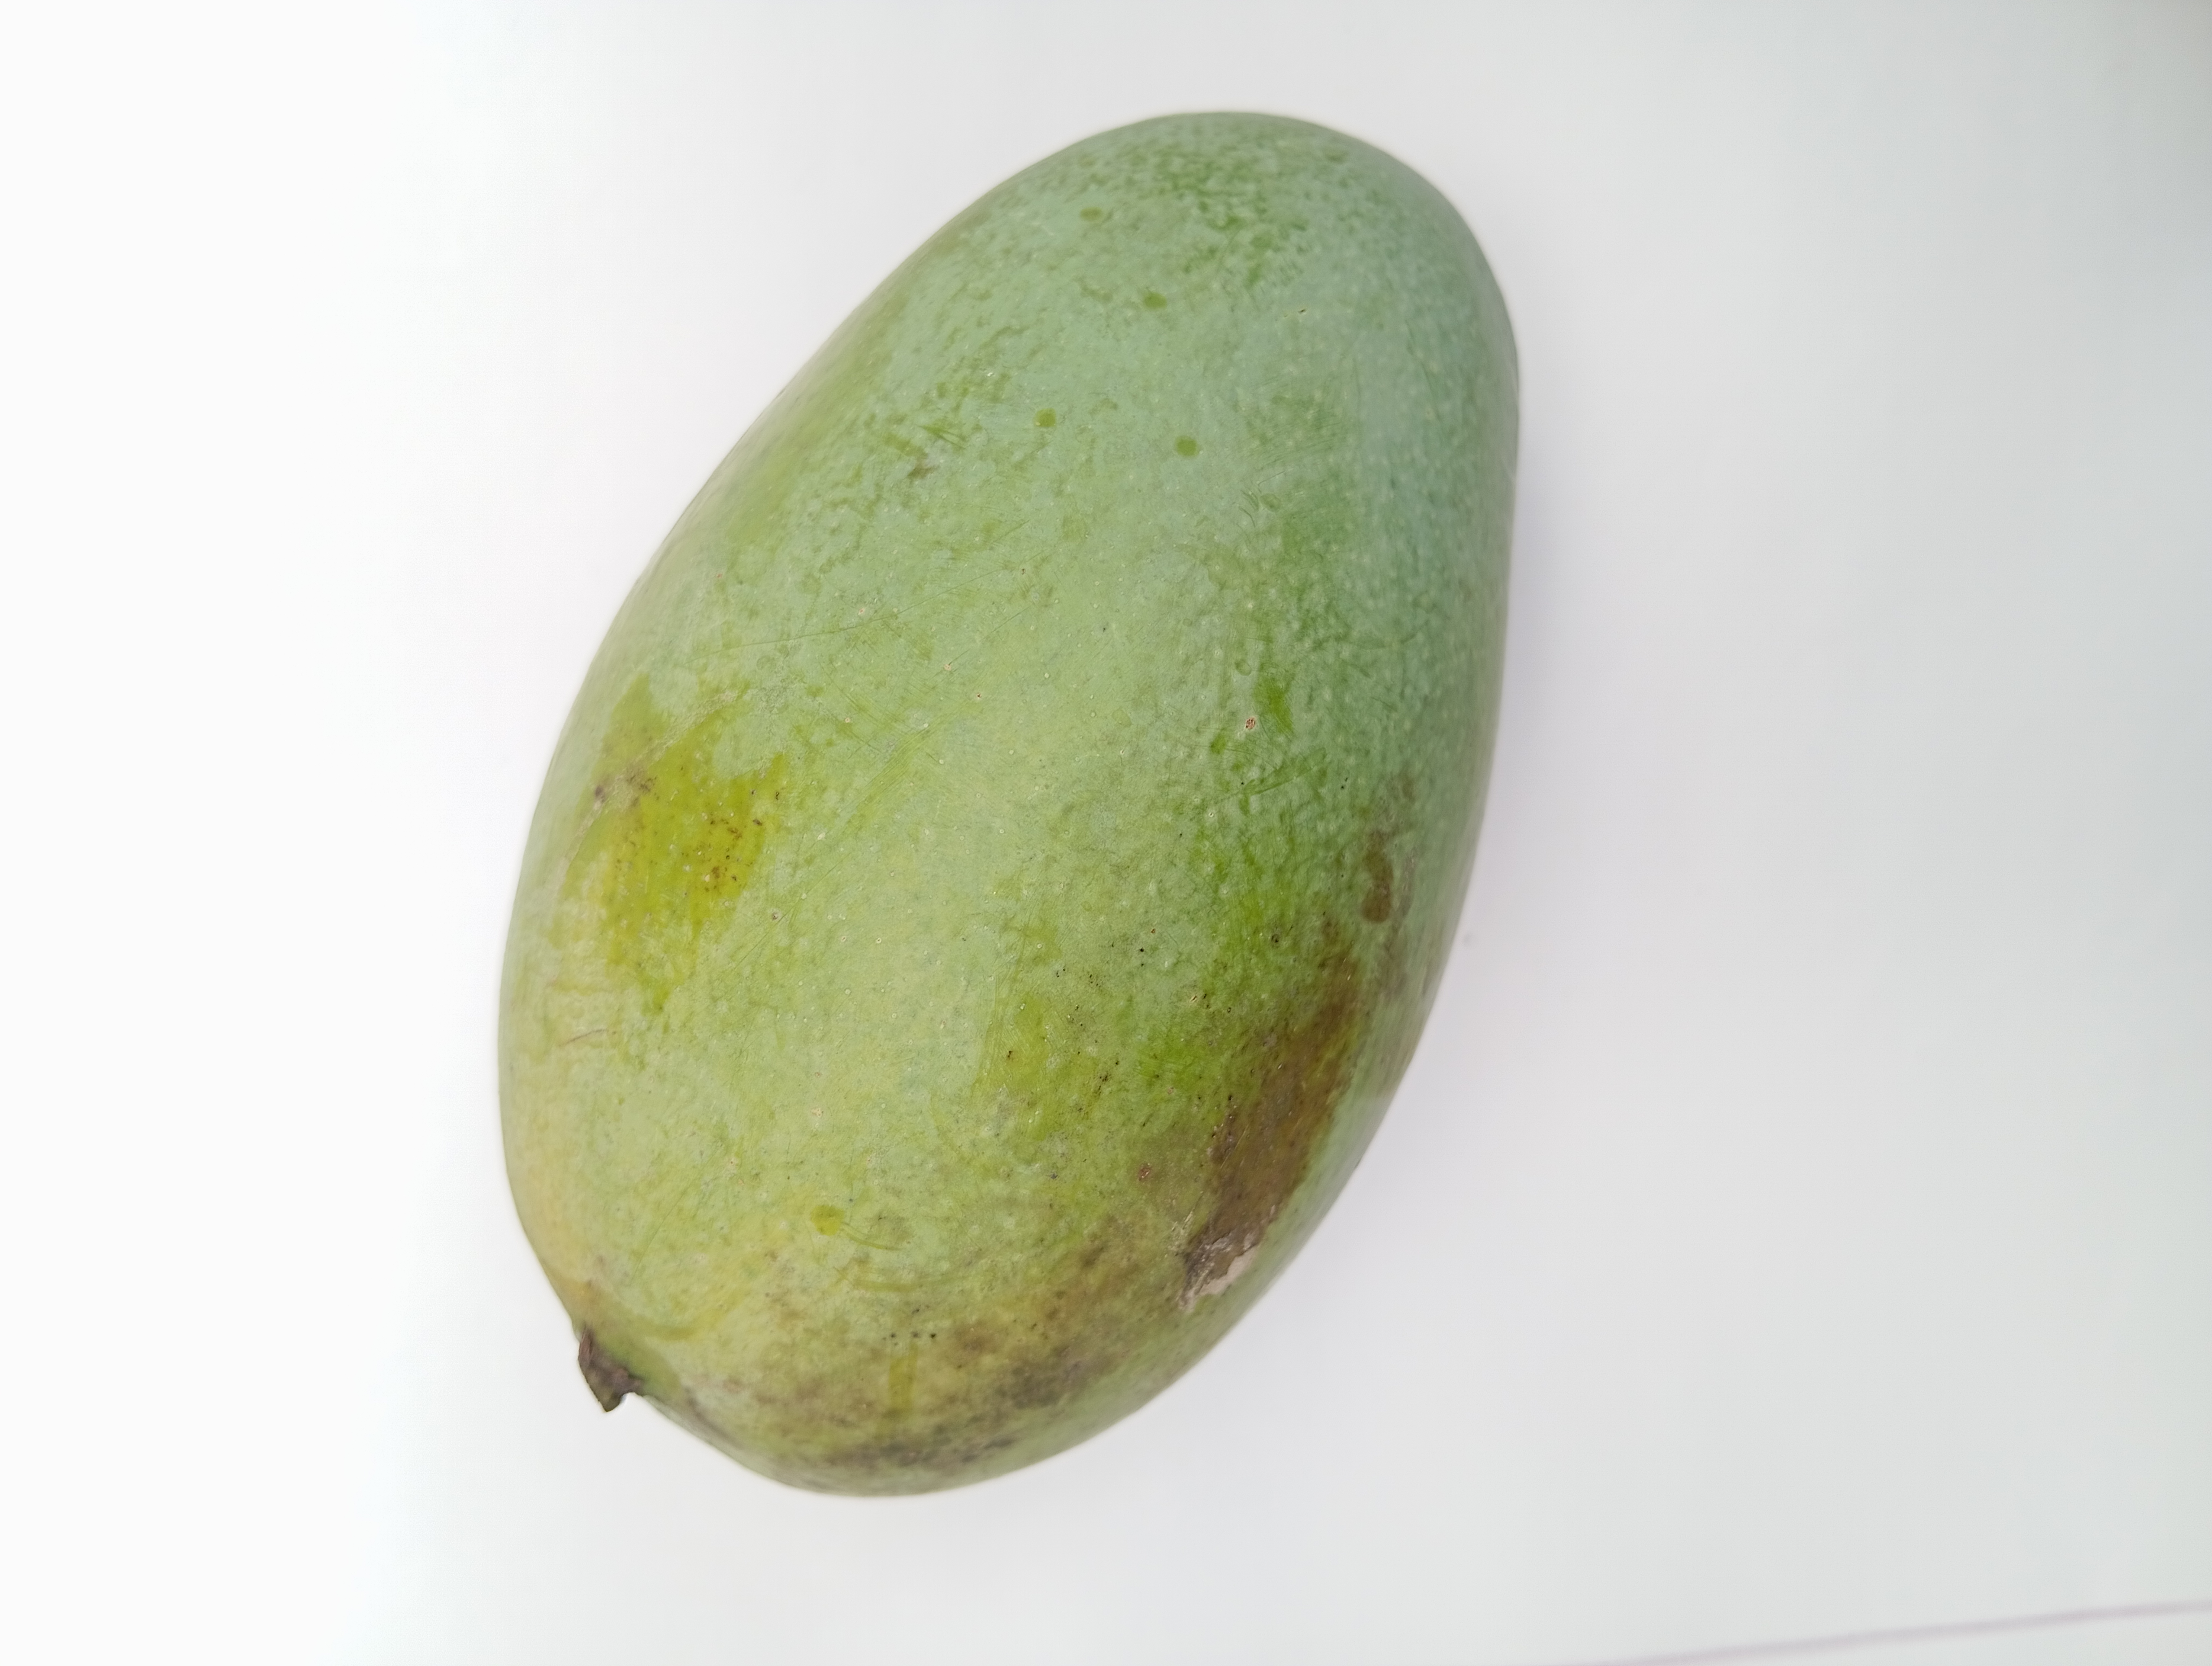
Mango variety: Amrapali